Wagria

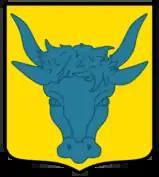

The Lechitic (Slavic) root of the name, "Wagria", meant not only the so-called, present-day Wagrian peninsula, but the entire region between the Kiel Fjord, the middle reaches of the Trave, and the lower course of the river; a region with this name emerged at least as early as the 8th century. Wagria Castle occupied a central location in Oldenburg in Holstein (then called "Starigard", or "Old Castle"); its ramparts still exist. Important settlements in Wagria were Oldenburg, Old-Lübeck (Liubice), and Plön (Plune).